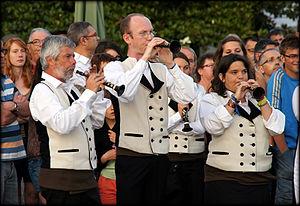
Prestation du Bagad Bro Felger à Fougères, le 10 juillet 2013.
Le Bagad Bro Felger est un ensemble de musique traditionnelle bretonne issu du pays de Fougères, en Ille-et-Vilaine, créé à l'automne 2002 à Fougères. Membre de la fédération Bodadeg ar Sonerion, il concourt actuellement en troisième catégorie du championnat national des bagadoù et est présent dans de nombreux festivals en France.